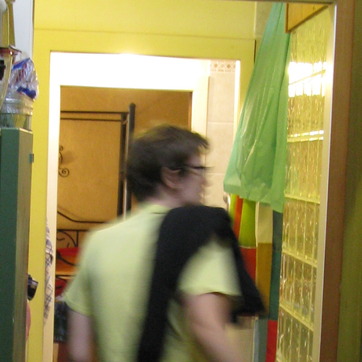
Material: skin